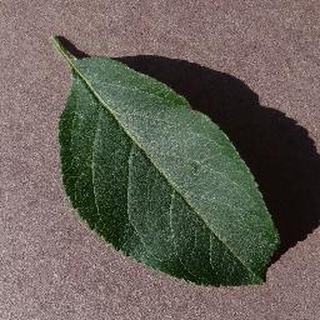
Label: healthy_apple